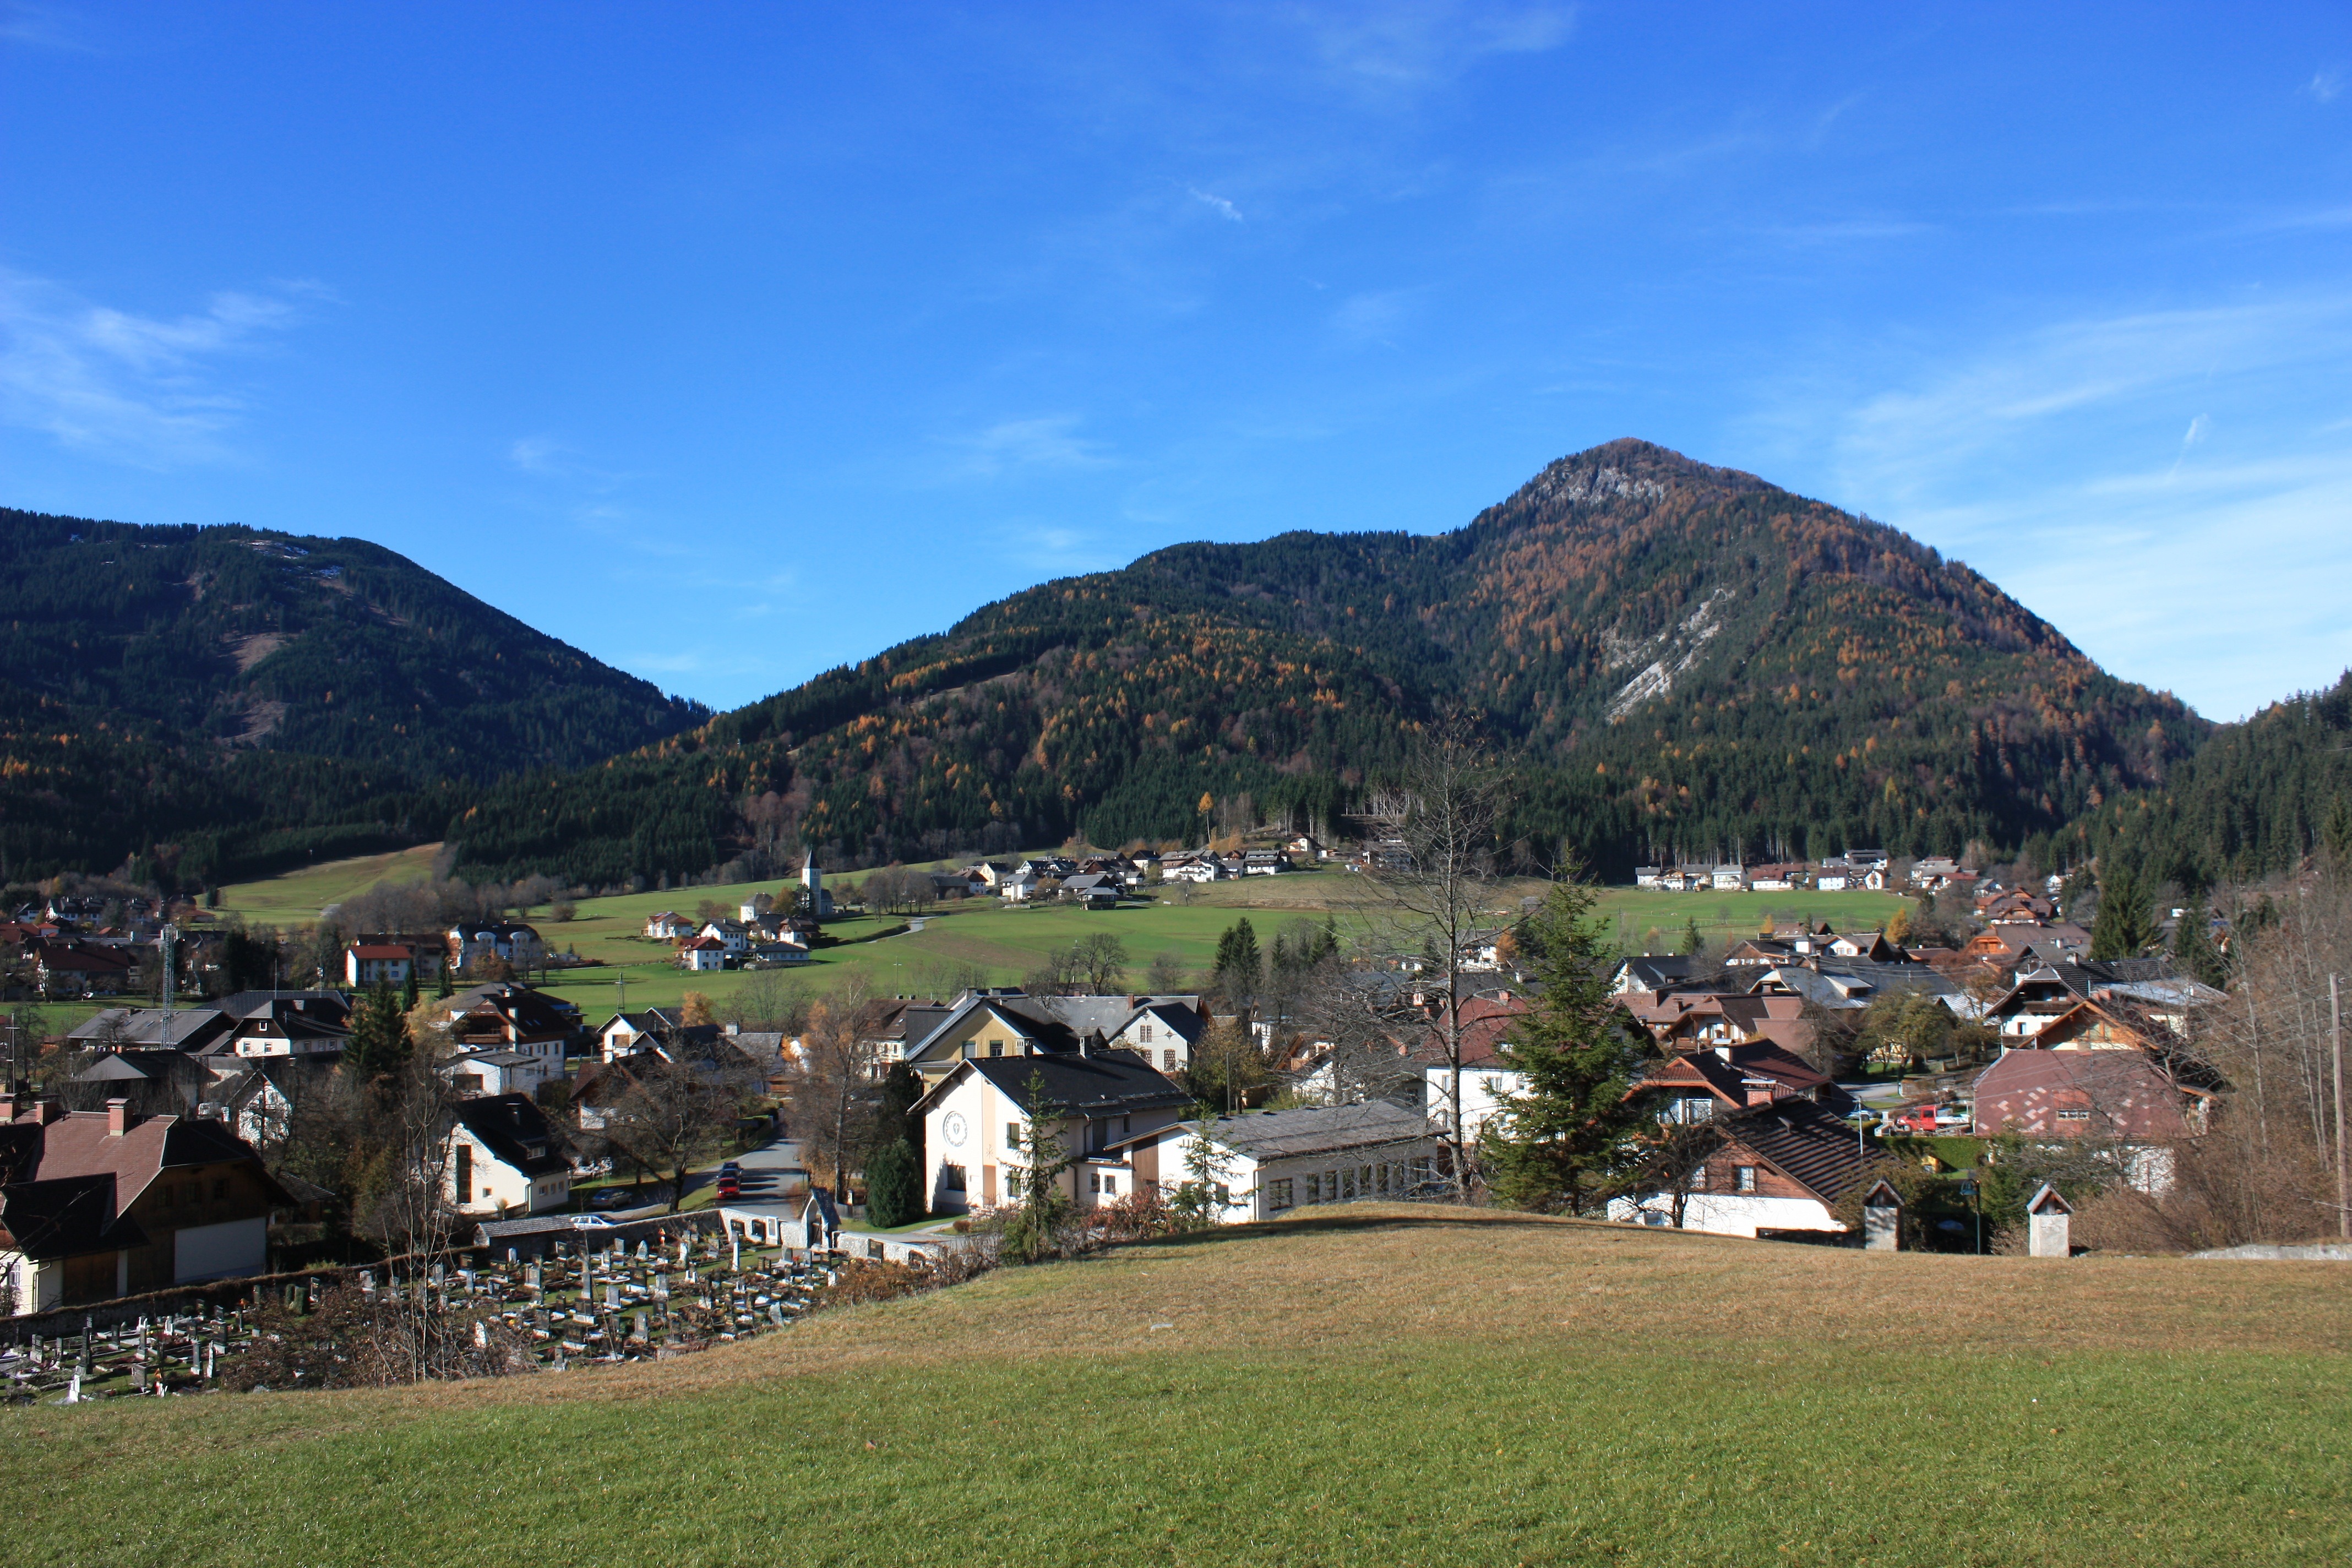
landscape, nature, forest, grass, mountain, architecture, sky, farm, countryside, fall, hill, lake, town, valley, mountain range, country, vacation, village, foliage, scenic, autumn, tourism, plants, trees, woods, structures, outside, clouds, fields, buildings, mountains, alps, plateau, germany, rural area, human settlement, mountainous landforms, wei briach